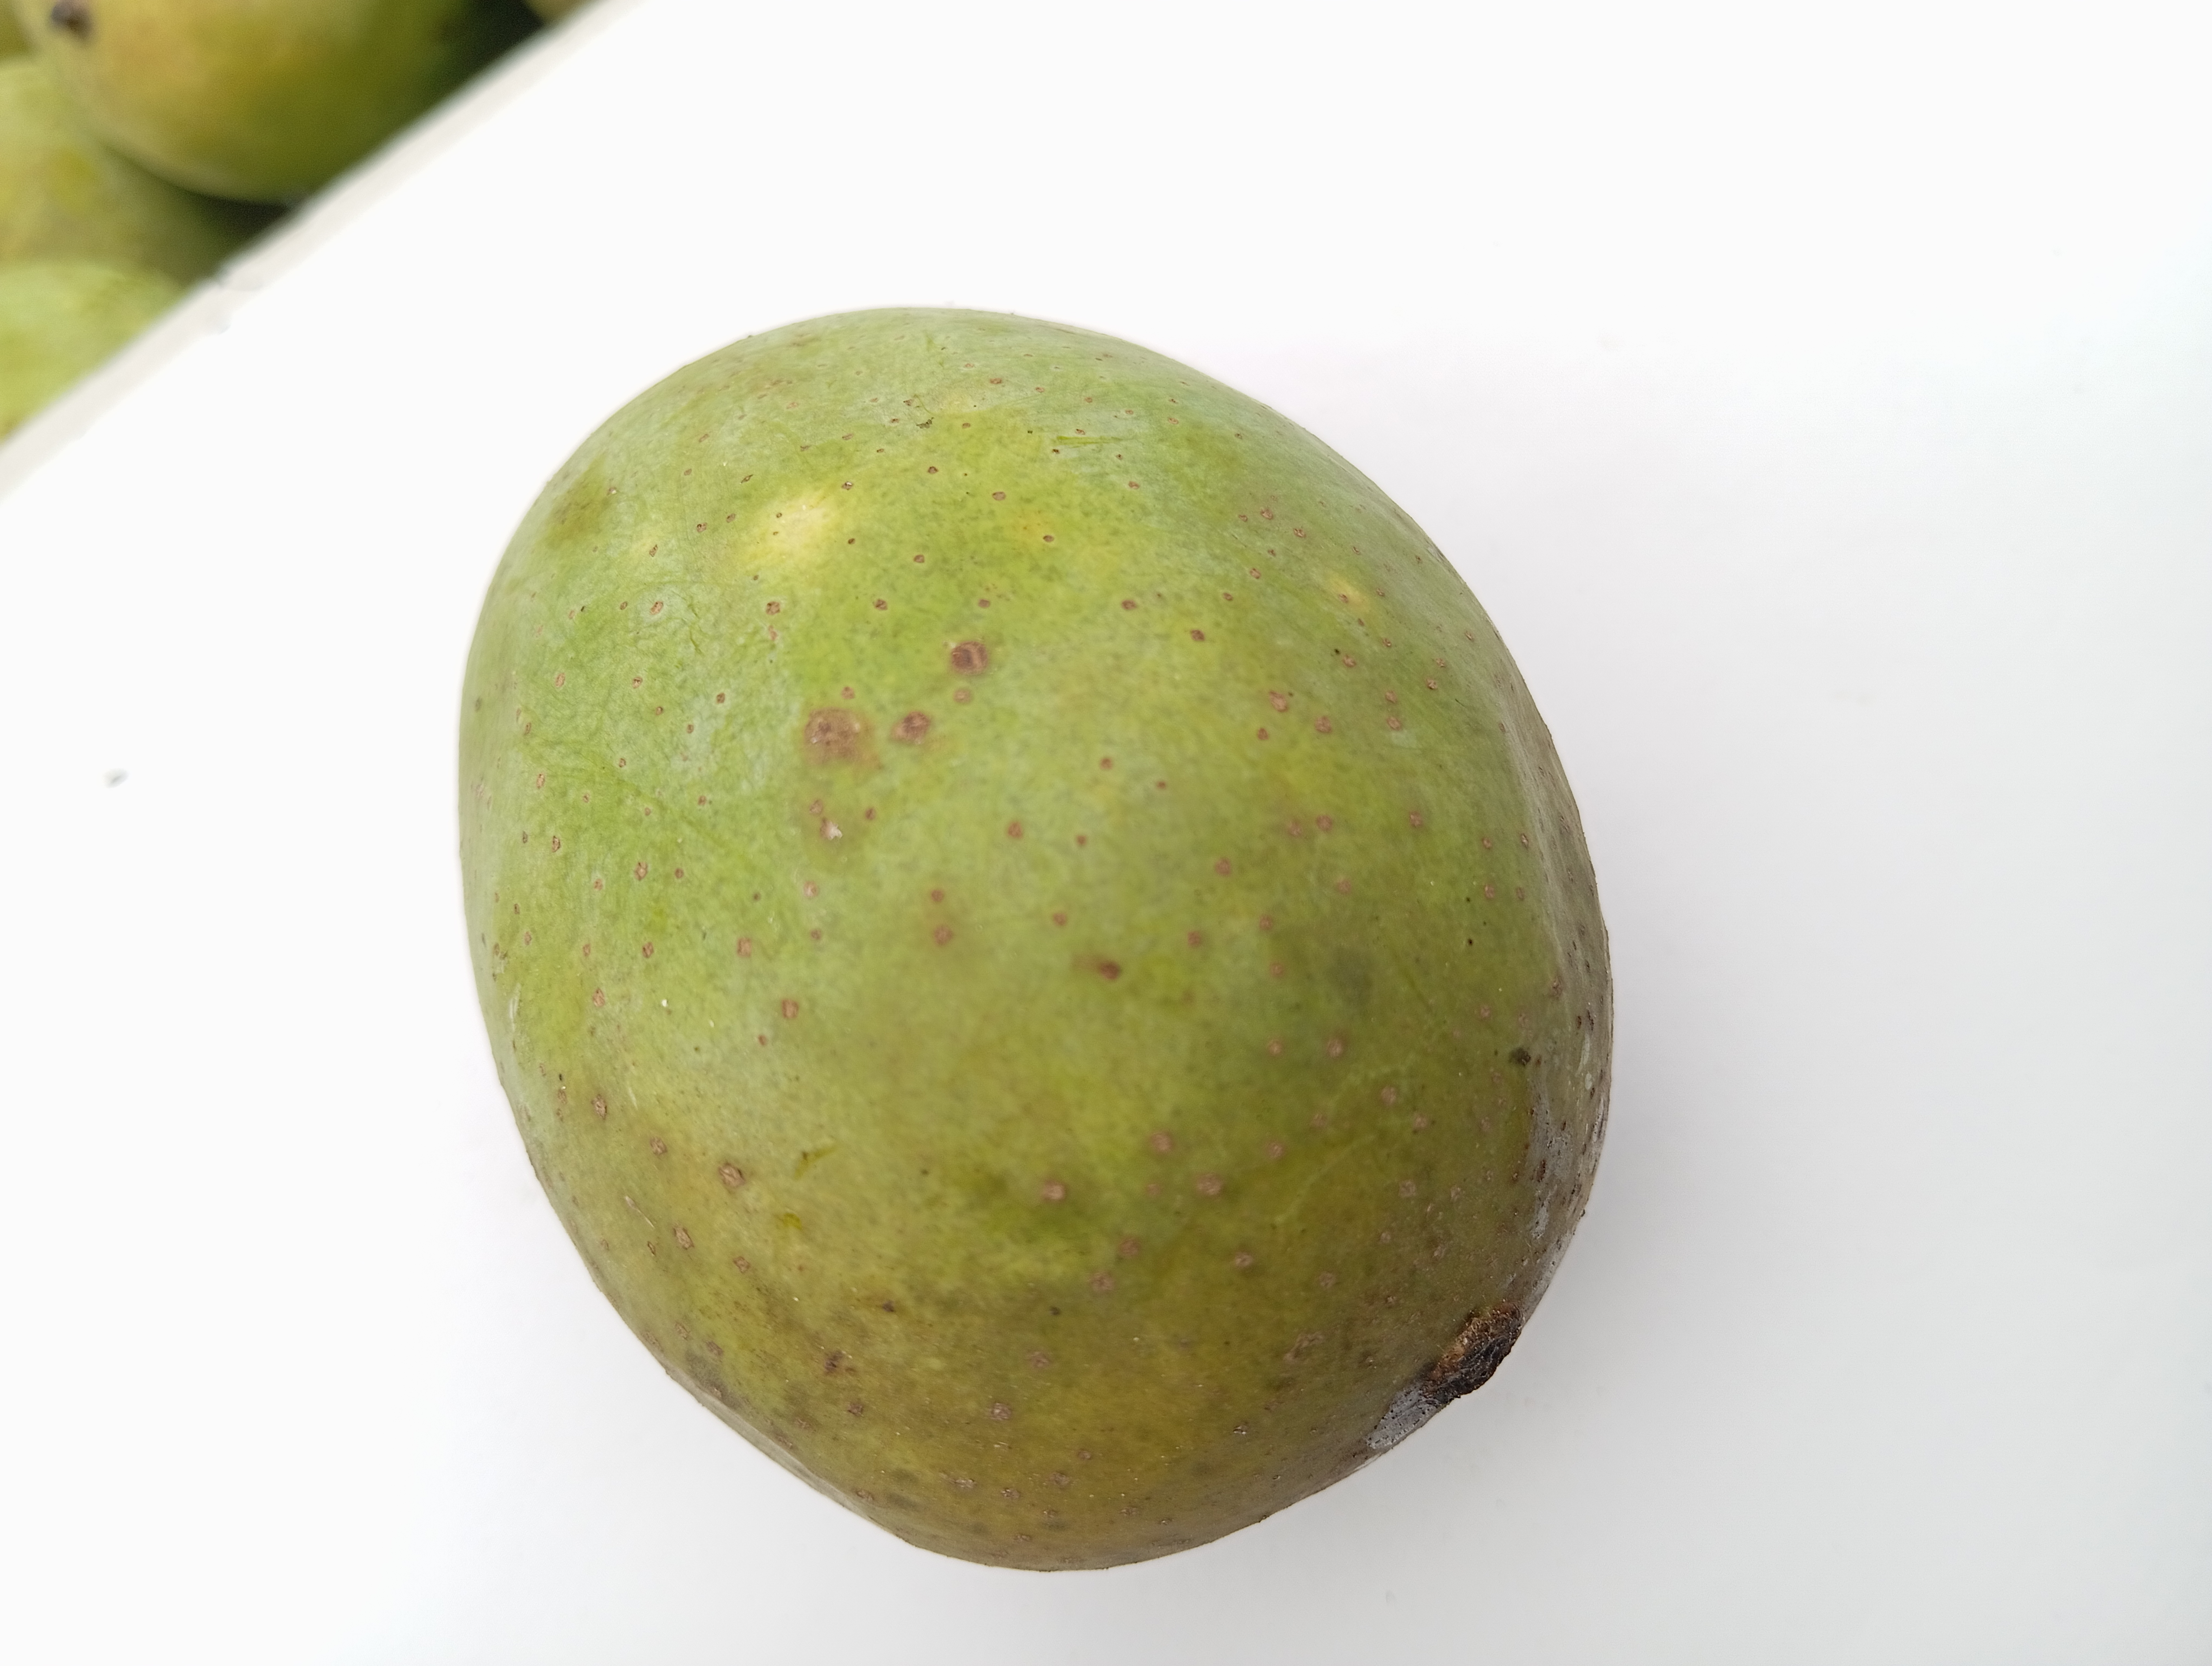
Mango variety: Langra